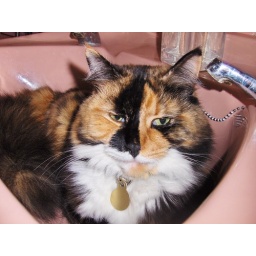
Tilly is a friends cat who loves water.So she is making herself comfortable in the sink